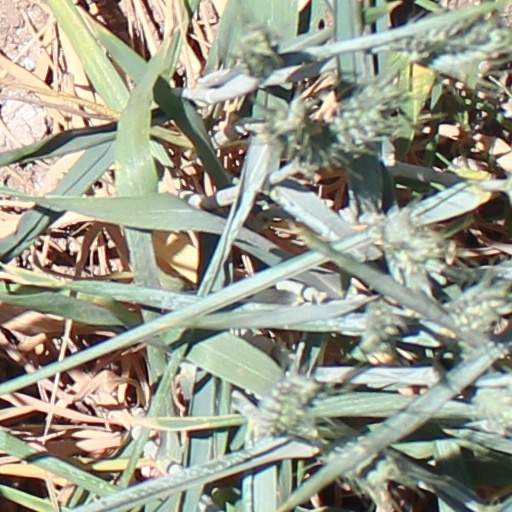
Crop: wheat